Platanus racemosa

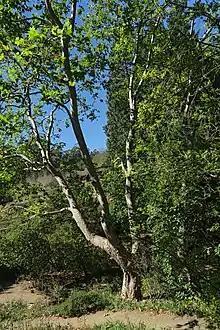
Three-trunked specimen

This large tree grows to in height with a trunk diameter of up to one meter (three feet). The height of these trees ranges from . A specimen on the campus of Stanford University has a trunk girth (circumference) of . The trunk generally divides into two or more large trunks splitting into many branches. The bark is an attractive patchwork of white, tawny beige, pinkish gray, and pale brown. Both older bark and twigs on this plane sycamore become darker with time. The twigs and bark range from a light brownish gray to a shade resembling the color sepia.